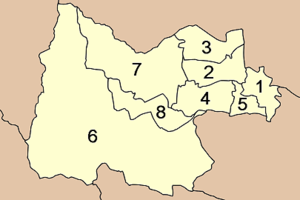
Uthai Thani est une province de Thaïlande.